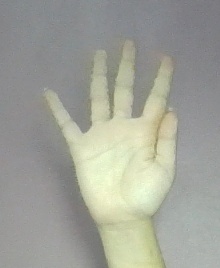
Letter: sheen